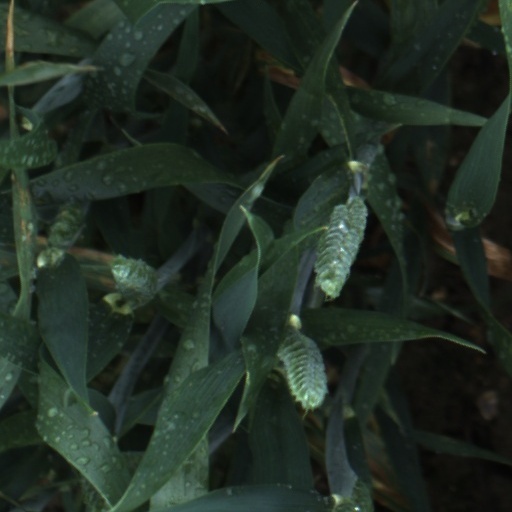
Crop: wheat